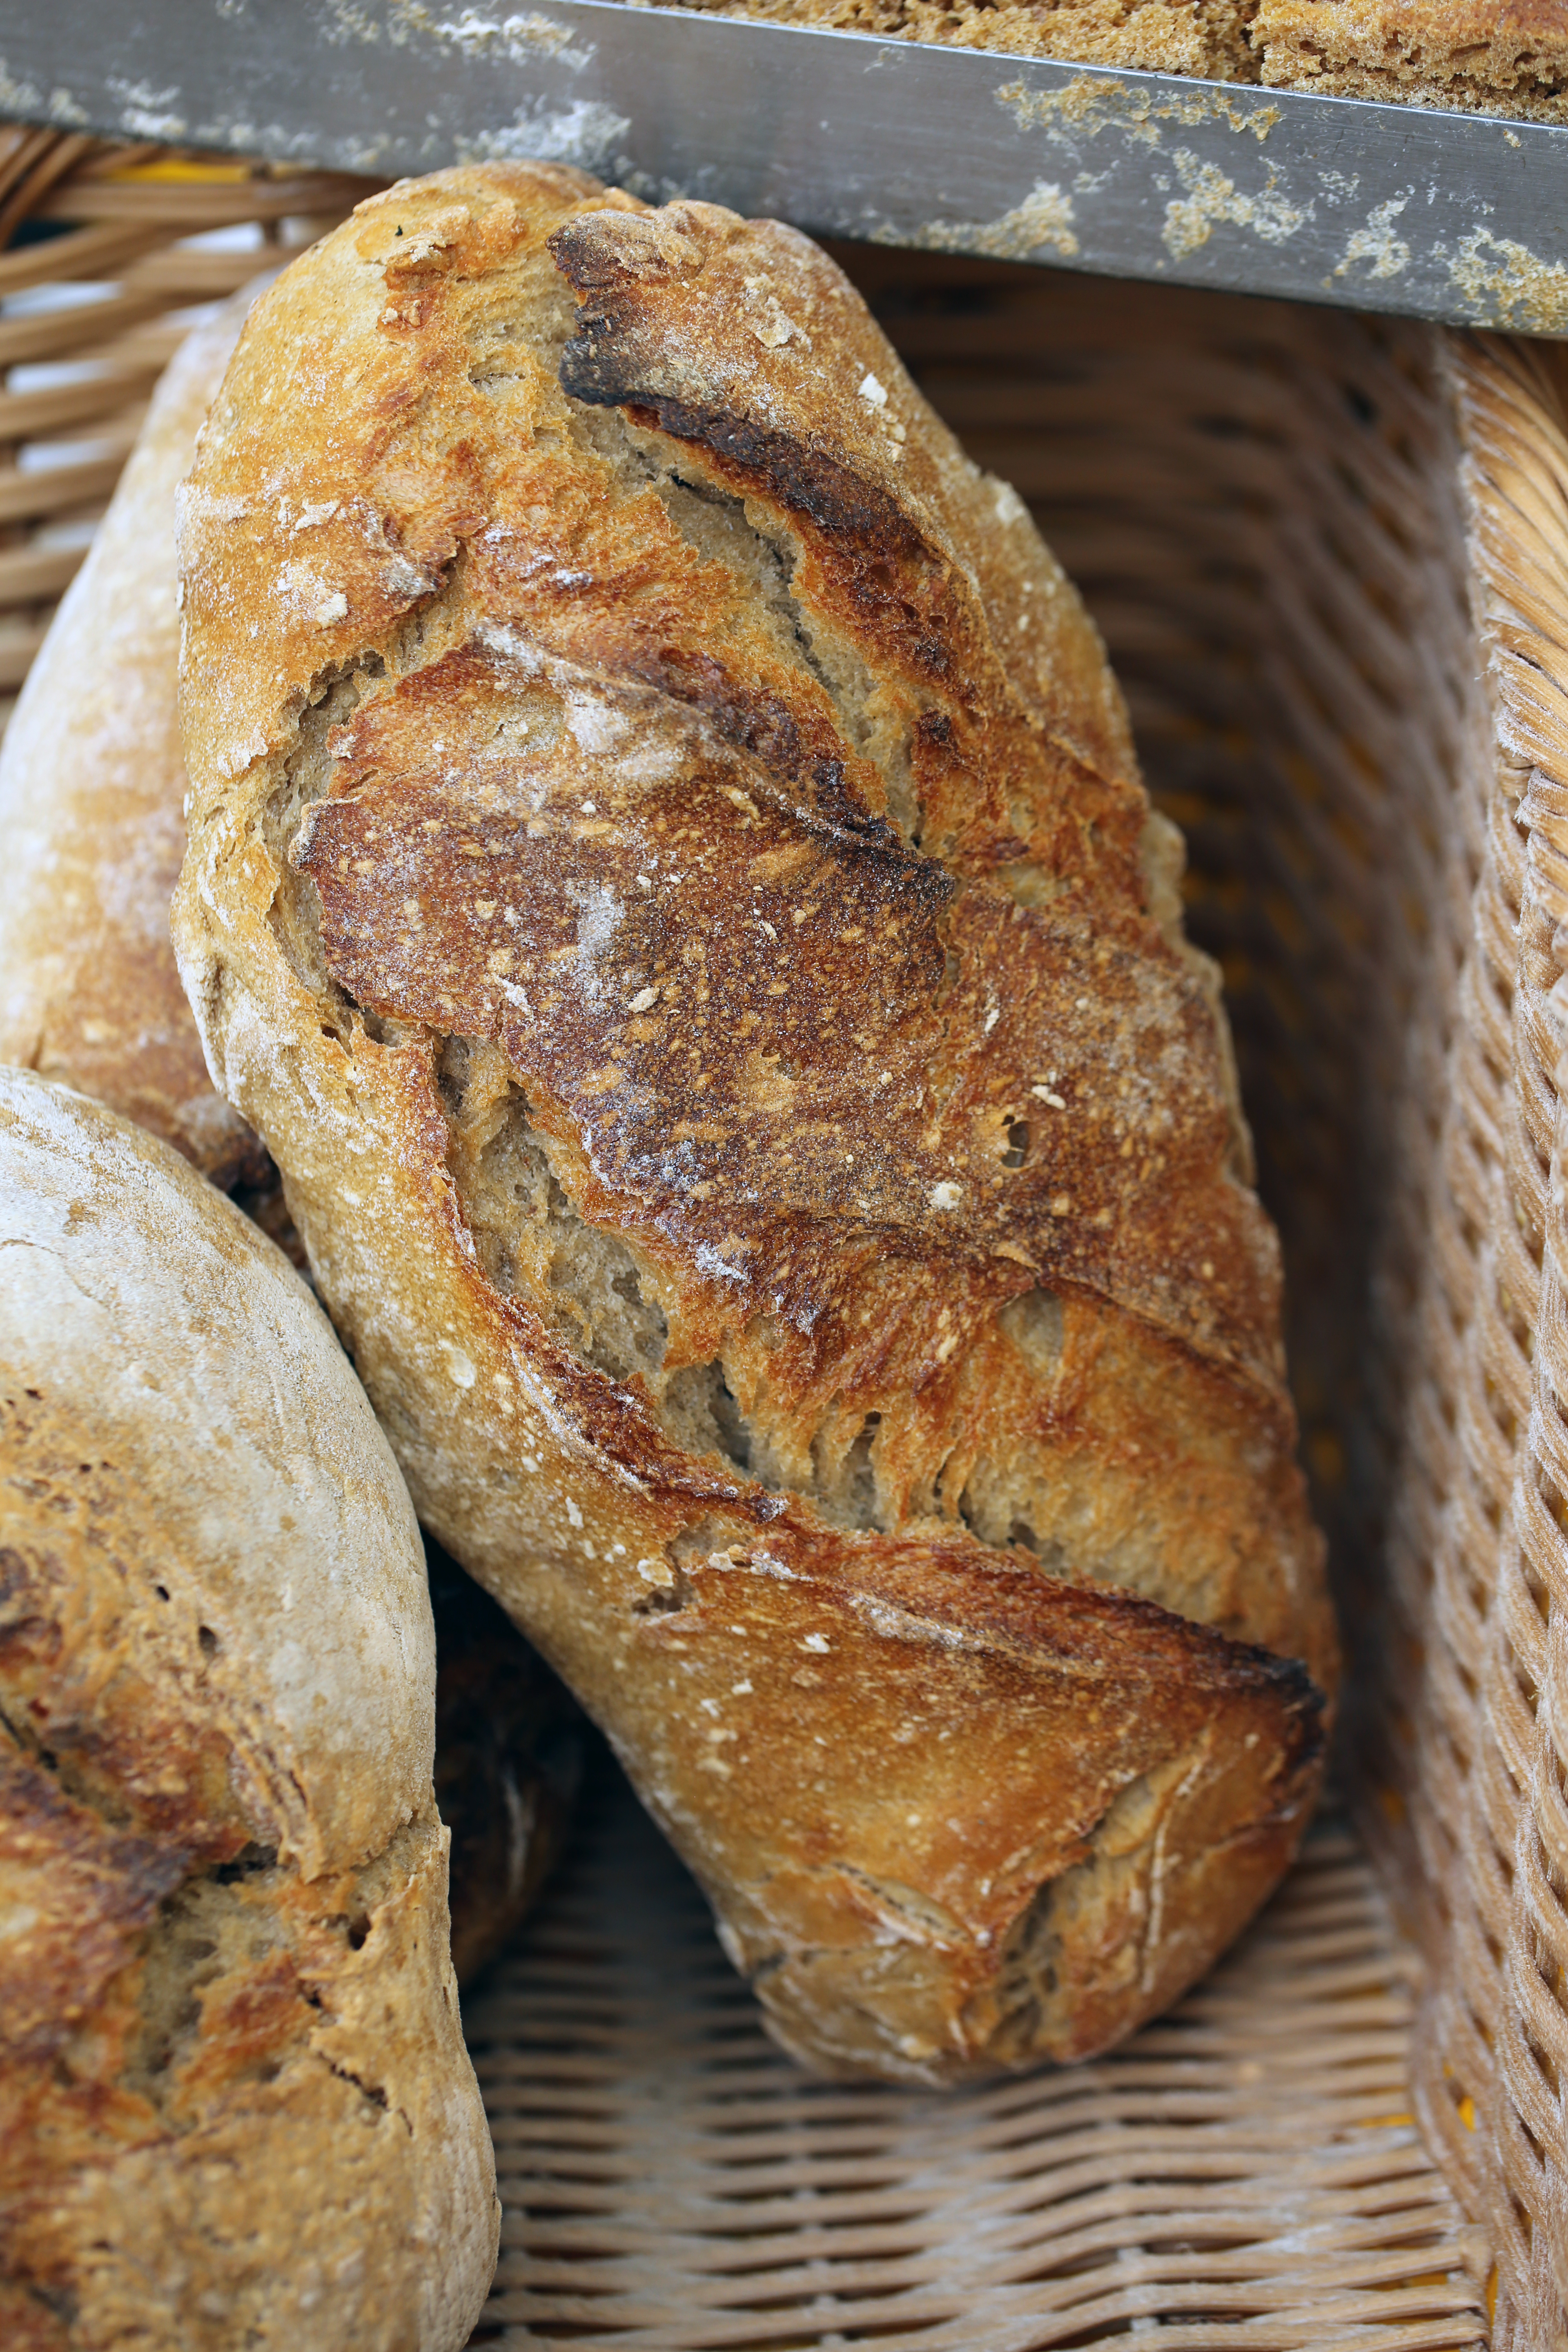
outdoor, summer, europe, food, produce, canon, baking, bread, baguette, sourdough, midi, t, ciabatta, occitanie, isasza, southfrance, sdfrankreich, zuidfrankrijk, mditerrane, languedocroussillon, hrault, montpelliermtropole, expositionvente, eos5d, exterieur, producteurs, clapiers, festivaldelatomate, paindecampagne, breadfromcountry, landbrot, crute, cuisson, aliment, farine, zommer, baked goods, beer bread, grass family, whole grain, soda bread